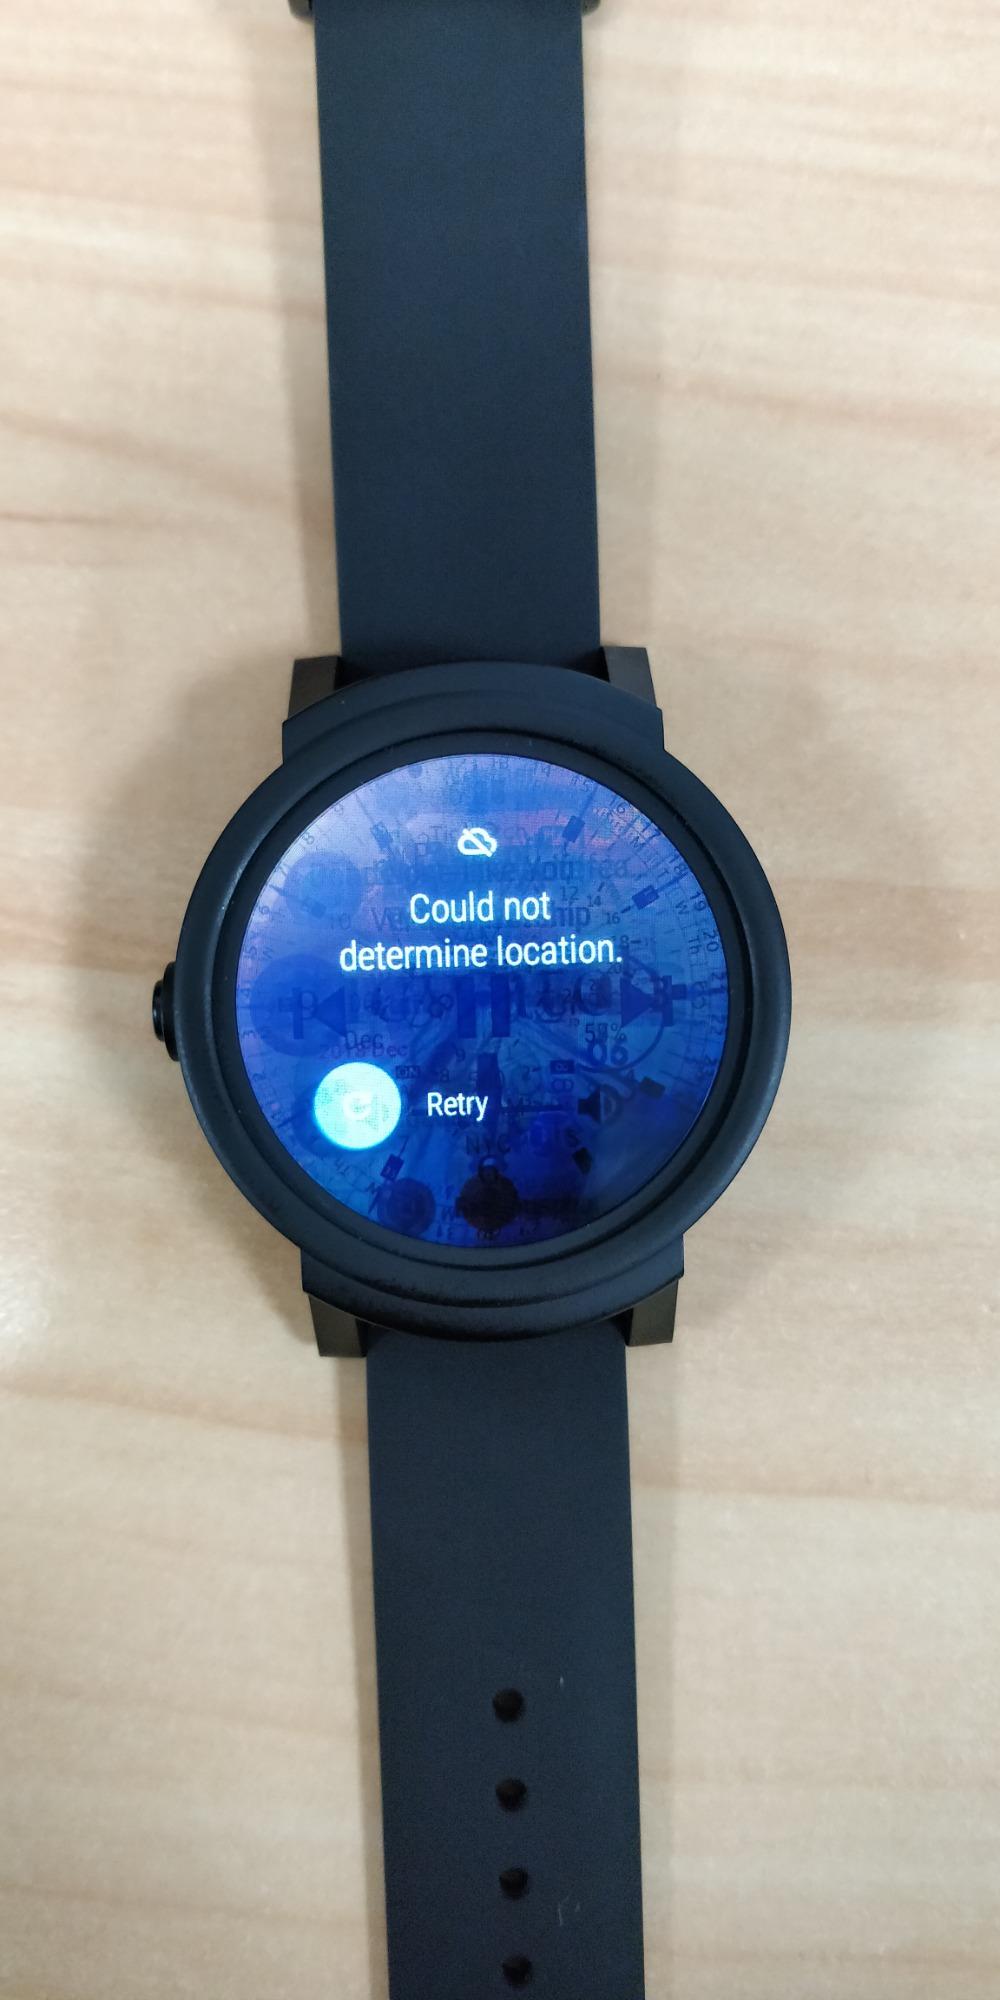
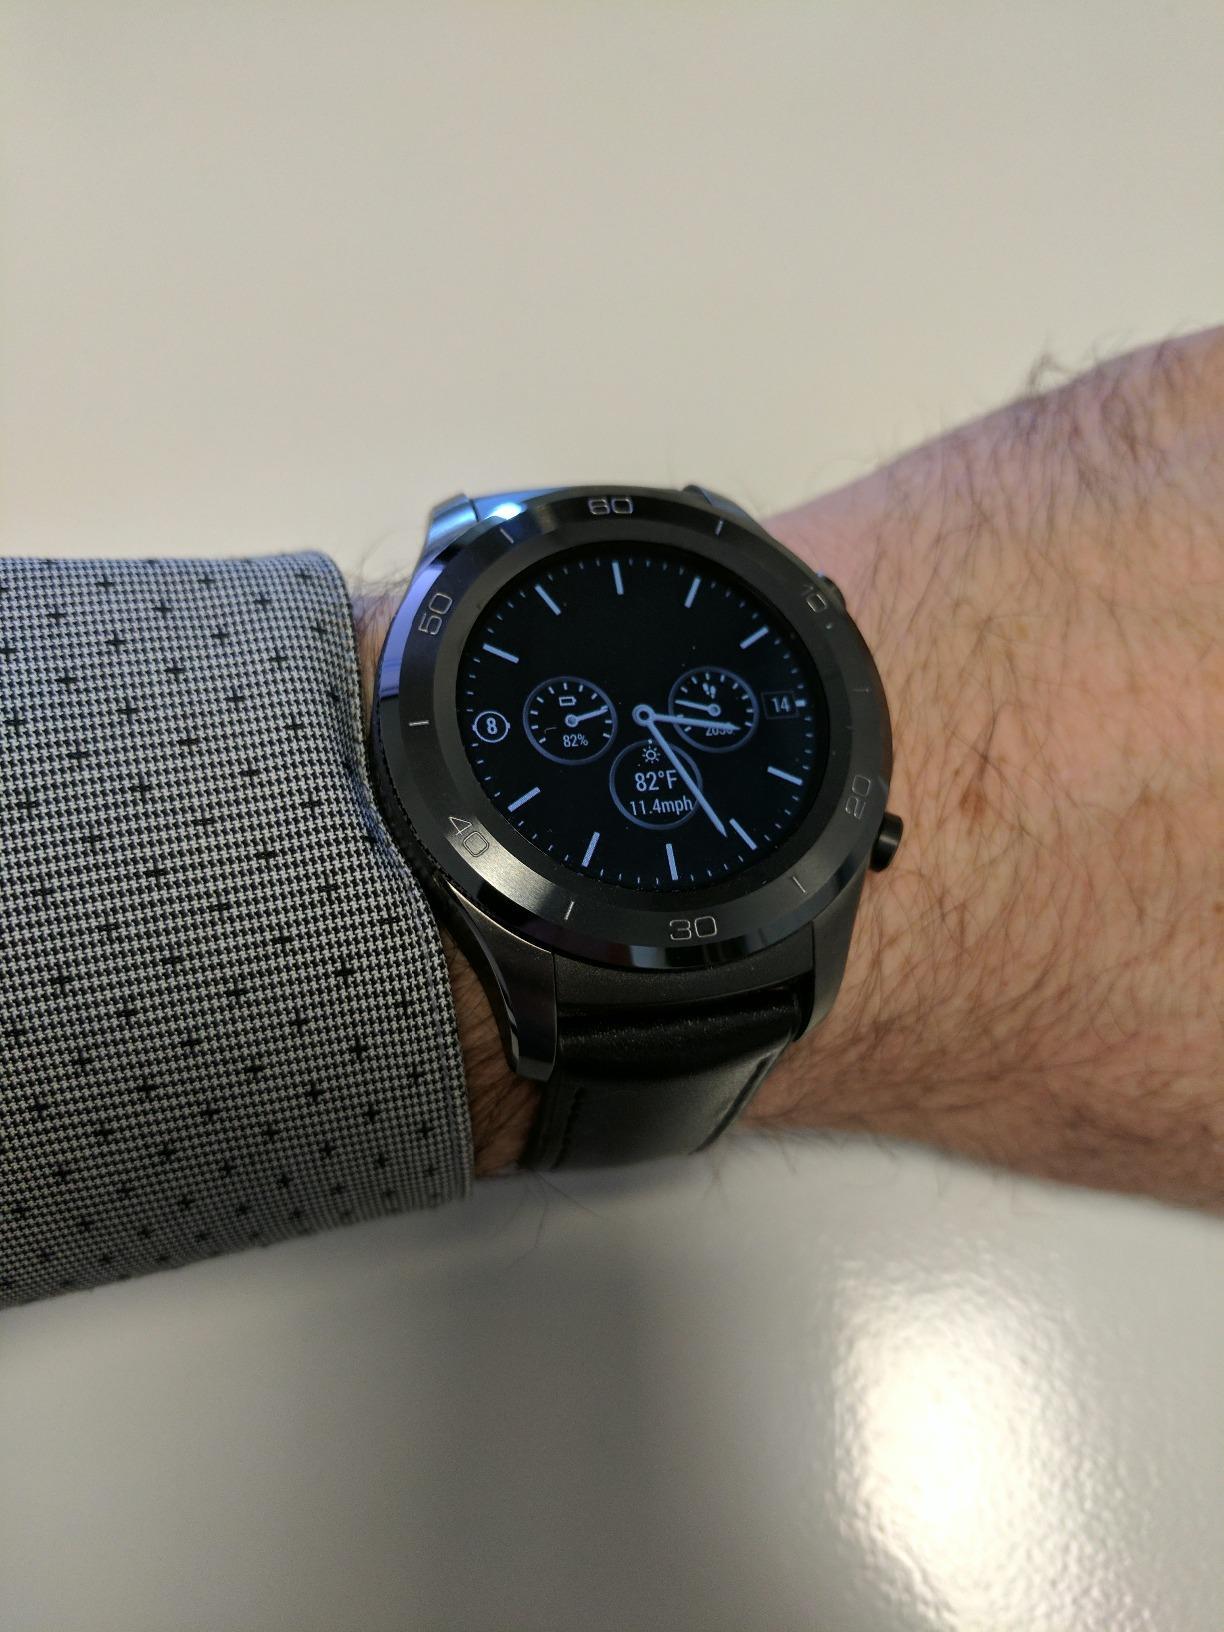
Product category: smartwatch
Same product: no